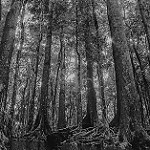
Label: B & W